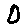
Label: 0